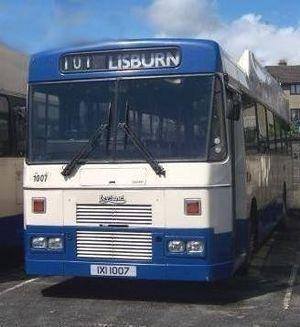
British Leyland, de son nom complet British Leyland Motor Corporation Ltd, est un ancien conglomérat d'ingénierie et de fabrication automobile anglais fondé à Londres en 1968 par la fusion de Leyland Motor Corp Ltd et de British Motor Holdings Ltd. Le groupe a été partiellement nationalisé en 1975 quand le gouvernement britannique a créé le holding British Leyland Limited, rebaptisé BL PLC en 1978.